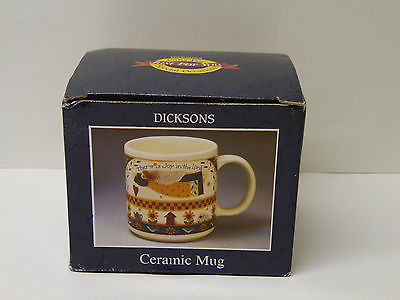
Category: mug